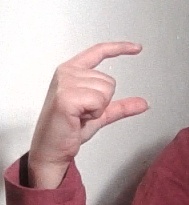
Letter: dal